Modern Greek literature

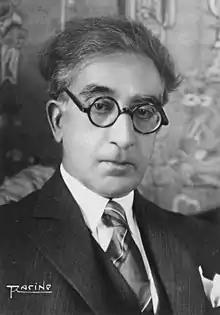
Constantine P. Cavafy

Constantine P. Cavafy, an adherent of Symbolism, Decadence, and Aestheticism, wrote both historical and lyric poetry with equally erotic sensibility, in a subtle mixture of demotic and purist Greek. He denied or even ridiculed traditional values of Christianity, patriotism, and heterosexuality. Cavafy was underestimated by his contemporaries, but his influence on subsequent generations to this day is unsurpassed. He is one of the greatest poets of modern Greece, and probably the most famous abroad. Among his best-known poems are "Waiting for the Barbarians", "Walls", "Thermopylae", and "Ithaca".